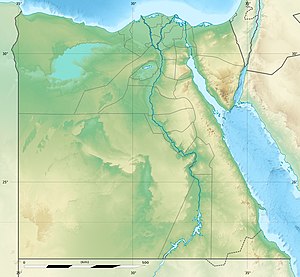
Nassersøen
Nassersøens beliggenhed i Egypten 22°25′N 31°45′Ø﻿ / ﻿22.417°N 31.750°Ø﻿ / 22.417; 31.750Koordinater: 22°25′N 31°45′Ø﻿ / ﻿22.417°N 31.750°Ø﻿ / 22.417; 31.750
Nassersøen ligger i Egypten
"Nassersøen er en næsten fuldstændig kunstig skabt sø i det sydlige Egypten og det nordlige Sudan. Strengt taget er ""Lake Nasser"" kun den store del af søen, som er egyptisk territorium, idet sudaneserne foretrækker at kalde deres lille del for Lake Nubia.